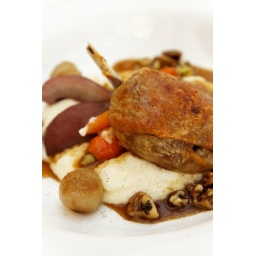
20101128-10-Confit duck with red wine pear, shallots and walnuts at Pier One in Hobart